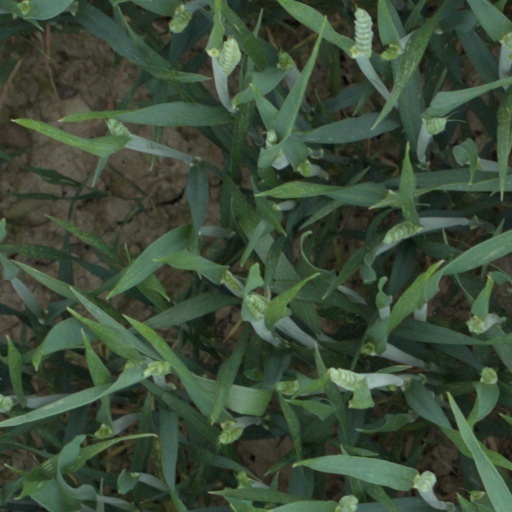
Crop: wheat